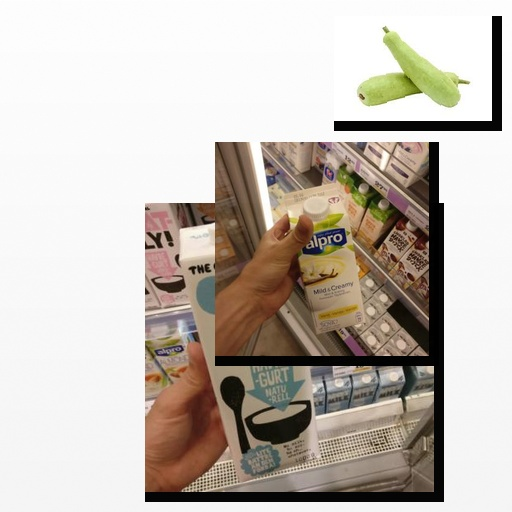
Food items: bottle_gourd, vanilla_soyghurt, oatghurt